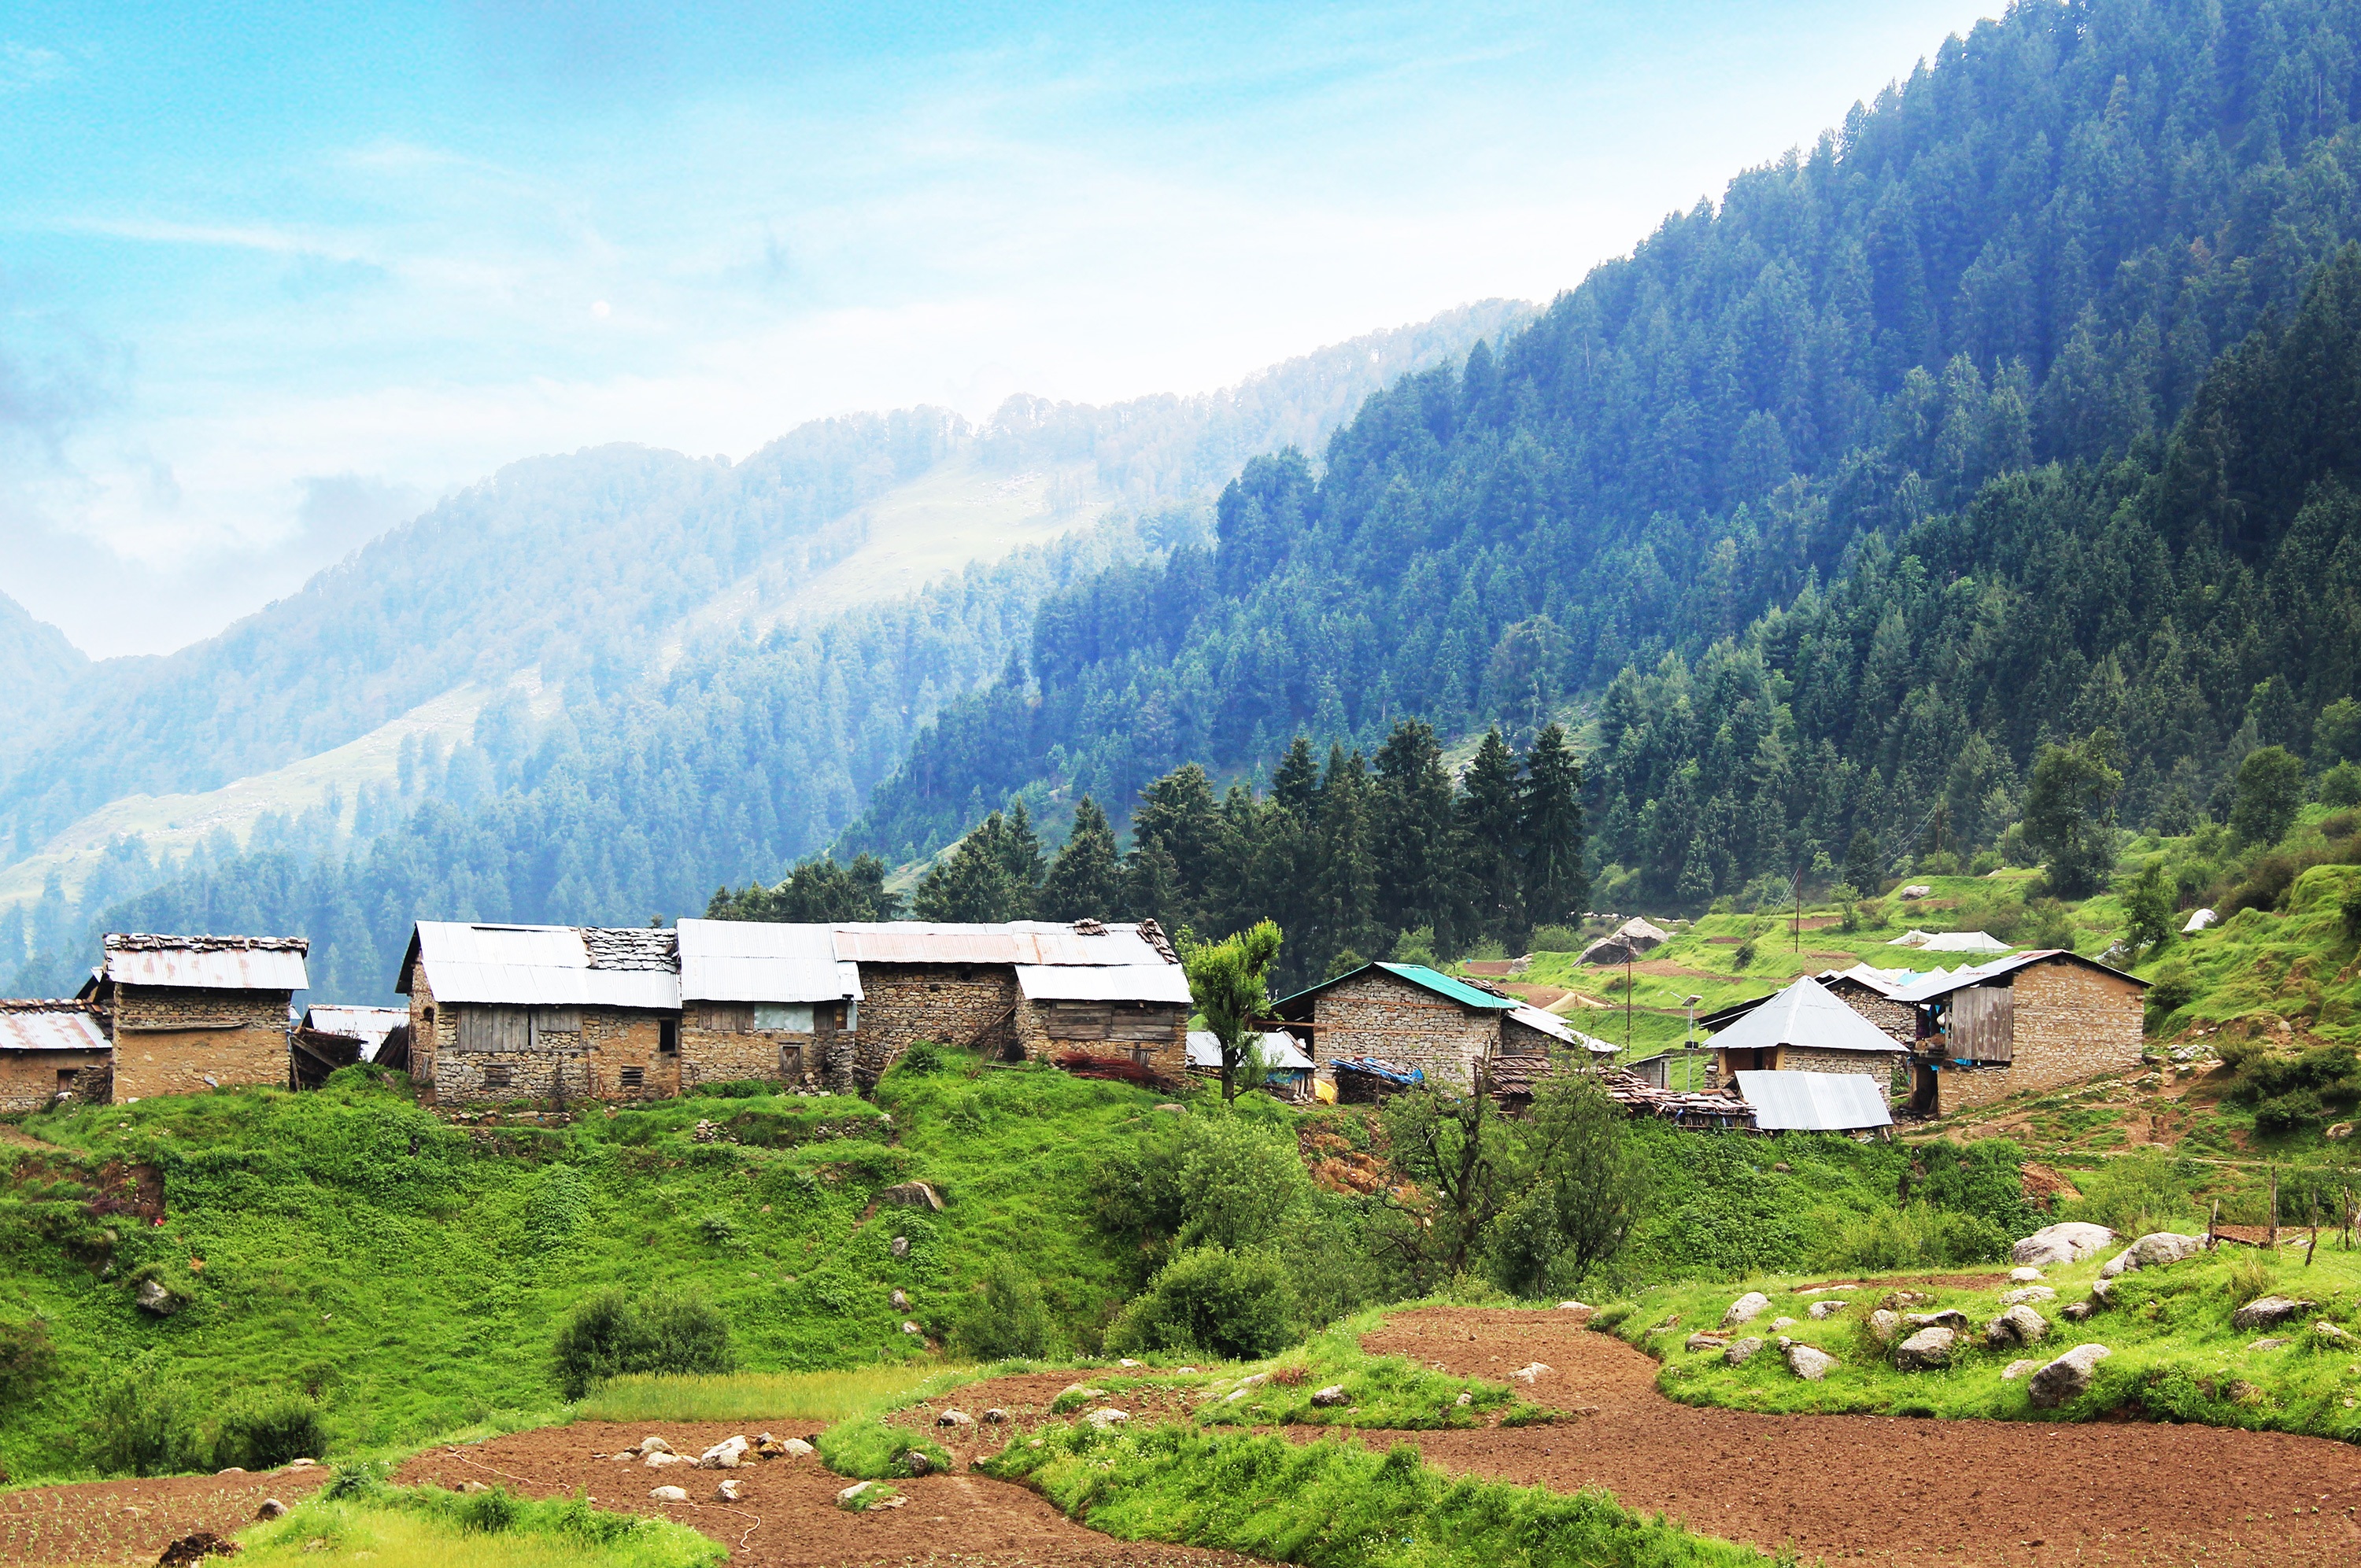
landscape, wilderness, mountain, meadow, hill, valley, mountain range, hut, village, highland, ridge, mountains, alps, plateau, rural area, landform, himachal pradesh, mountain pass, hill station, geographical feature, mountainous landforms, raj gunda, bir billing